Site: brandenburg
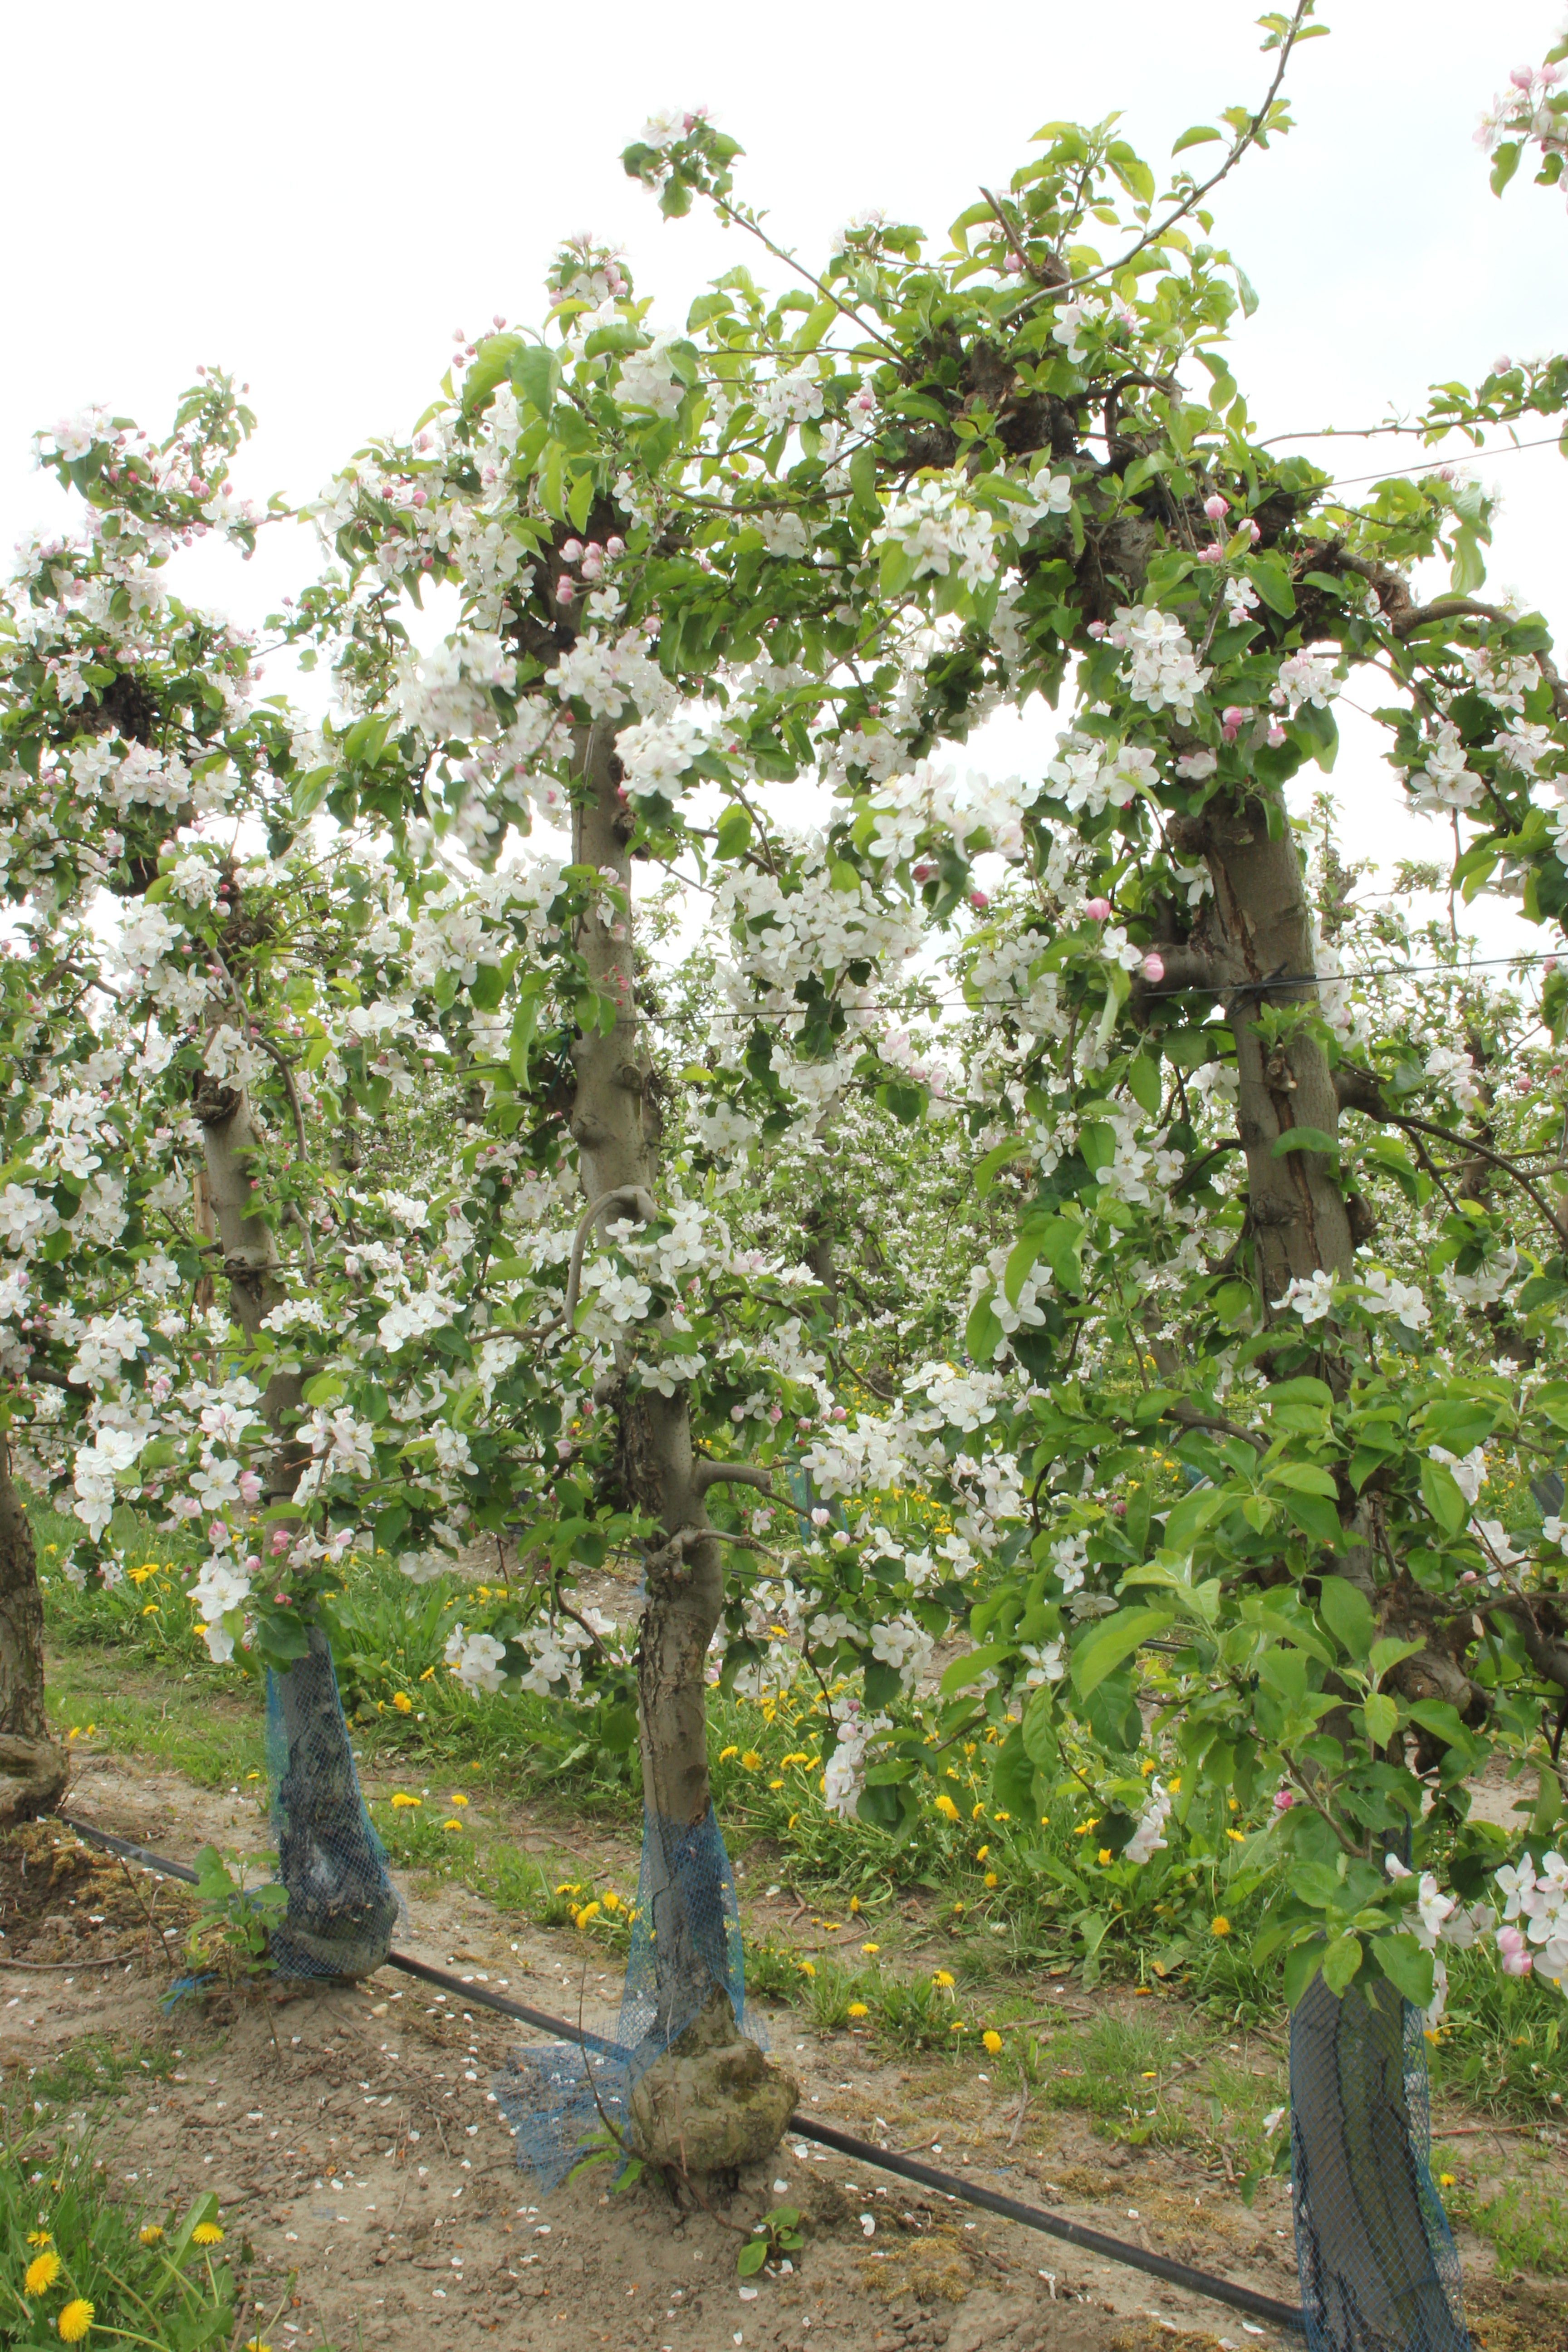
Growth stage (BBCH 65): Flowering